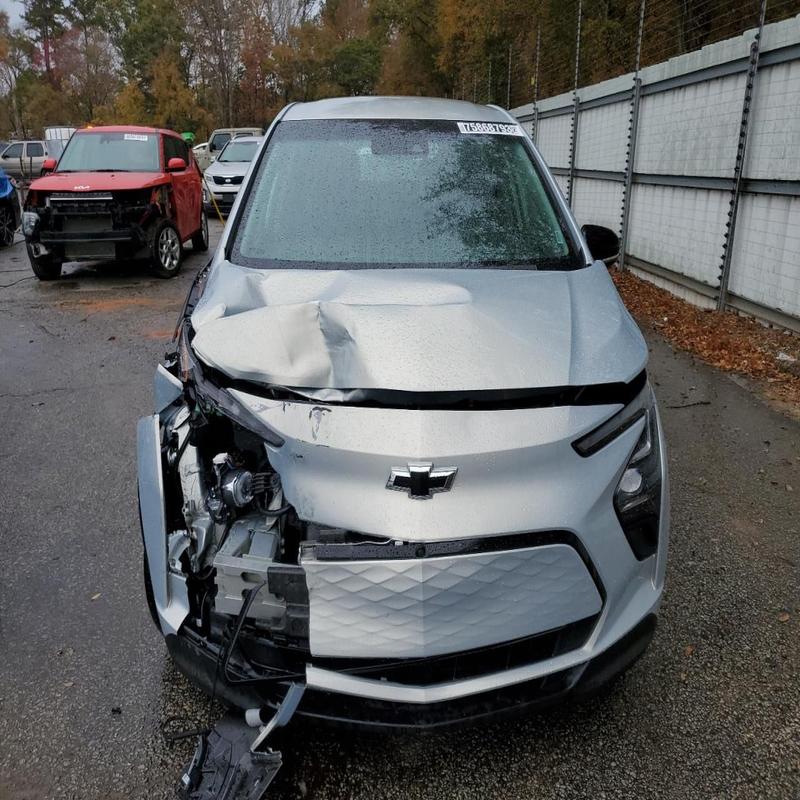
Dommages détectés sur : plaque d'immatriculation avant, pare-choc avant, feu avant droit, capot, aile avant droite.
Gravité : majeur